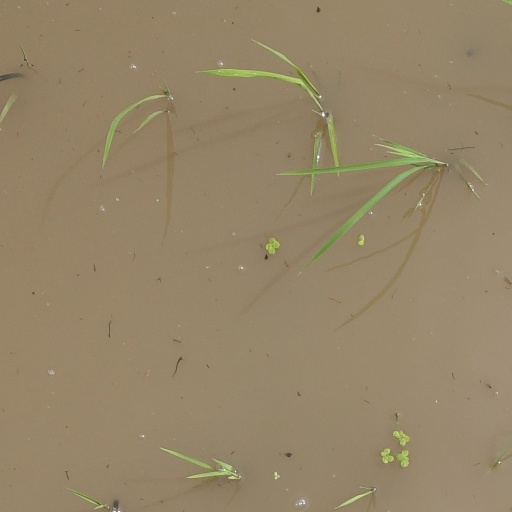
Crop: rice